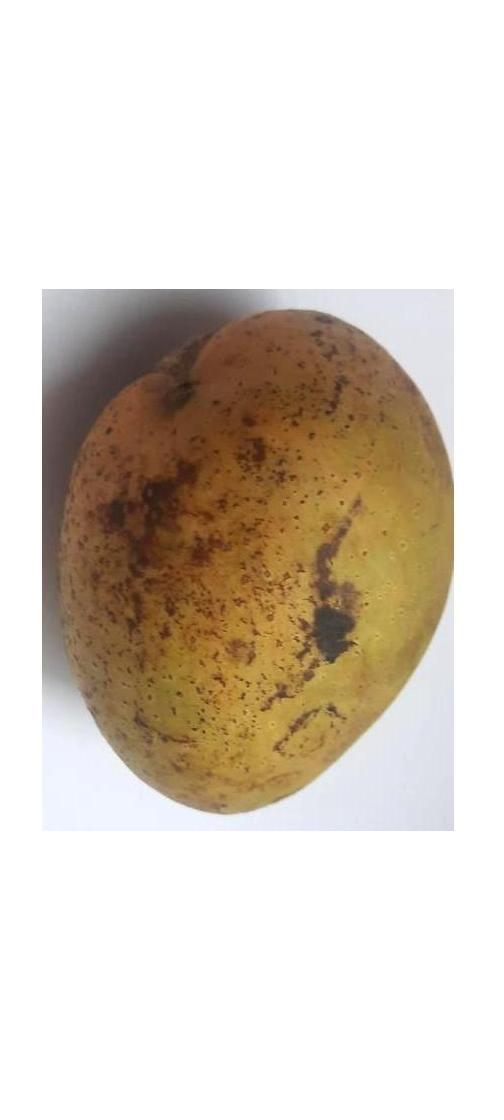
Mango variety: Ashshina Classic